Vladimir Kartashov

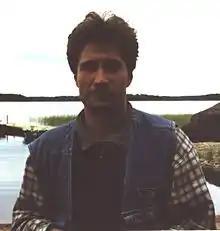

Vladimir Yurievich Kartashov (20 June 1957 – 20 September 2002) was a Russian artist and award-winning production designer. He was a twin brother of poet and artist Alexander Kartashov.